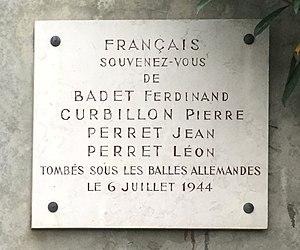
Plaque Résistance 1944 Saint-Martin-du-Mont..
Saint-Martin-du-Mont est une commune française, située dans le département de l'Ain en région Auvergne-Rhône-Alpes.